Unadilla-class gunboat

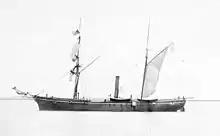
The hulls of the "Unadilla"-class gunboats may have been modelled on the 1860 rebuild of

The hulls of the "Unadilla"-class gunboats were designed by Samuel H. Pook, under the direction of the Navy's Chief of the Bureau of Construction, Equipment and Repairs, John Lenthall. The design was possibly based on the 1860 rebuild of , designed by Pook's father Samuel M. Pook. The hulls were in length on the waterline, with a beam of , hold depth of and draft of .